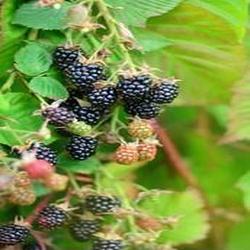
Label: Blackberry